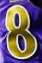
Number: 8